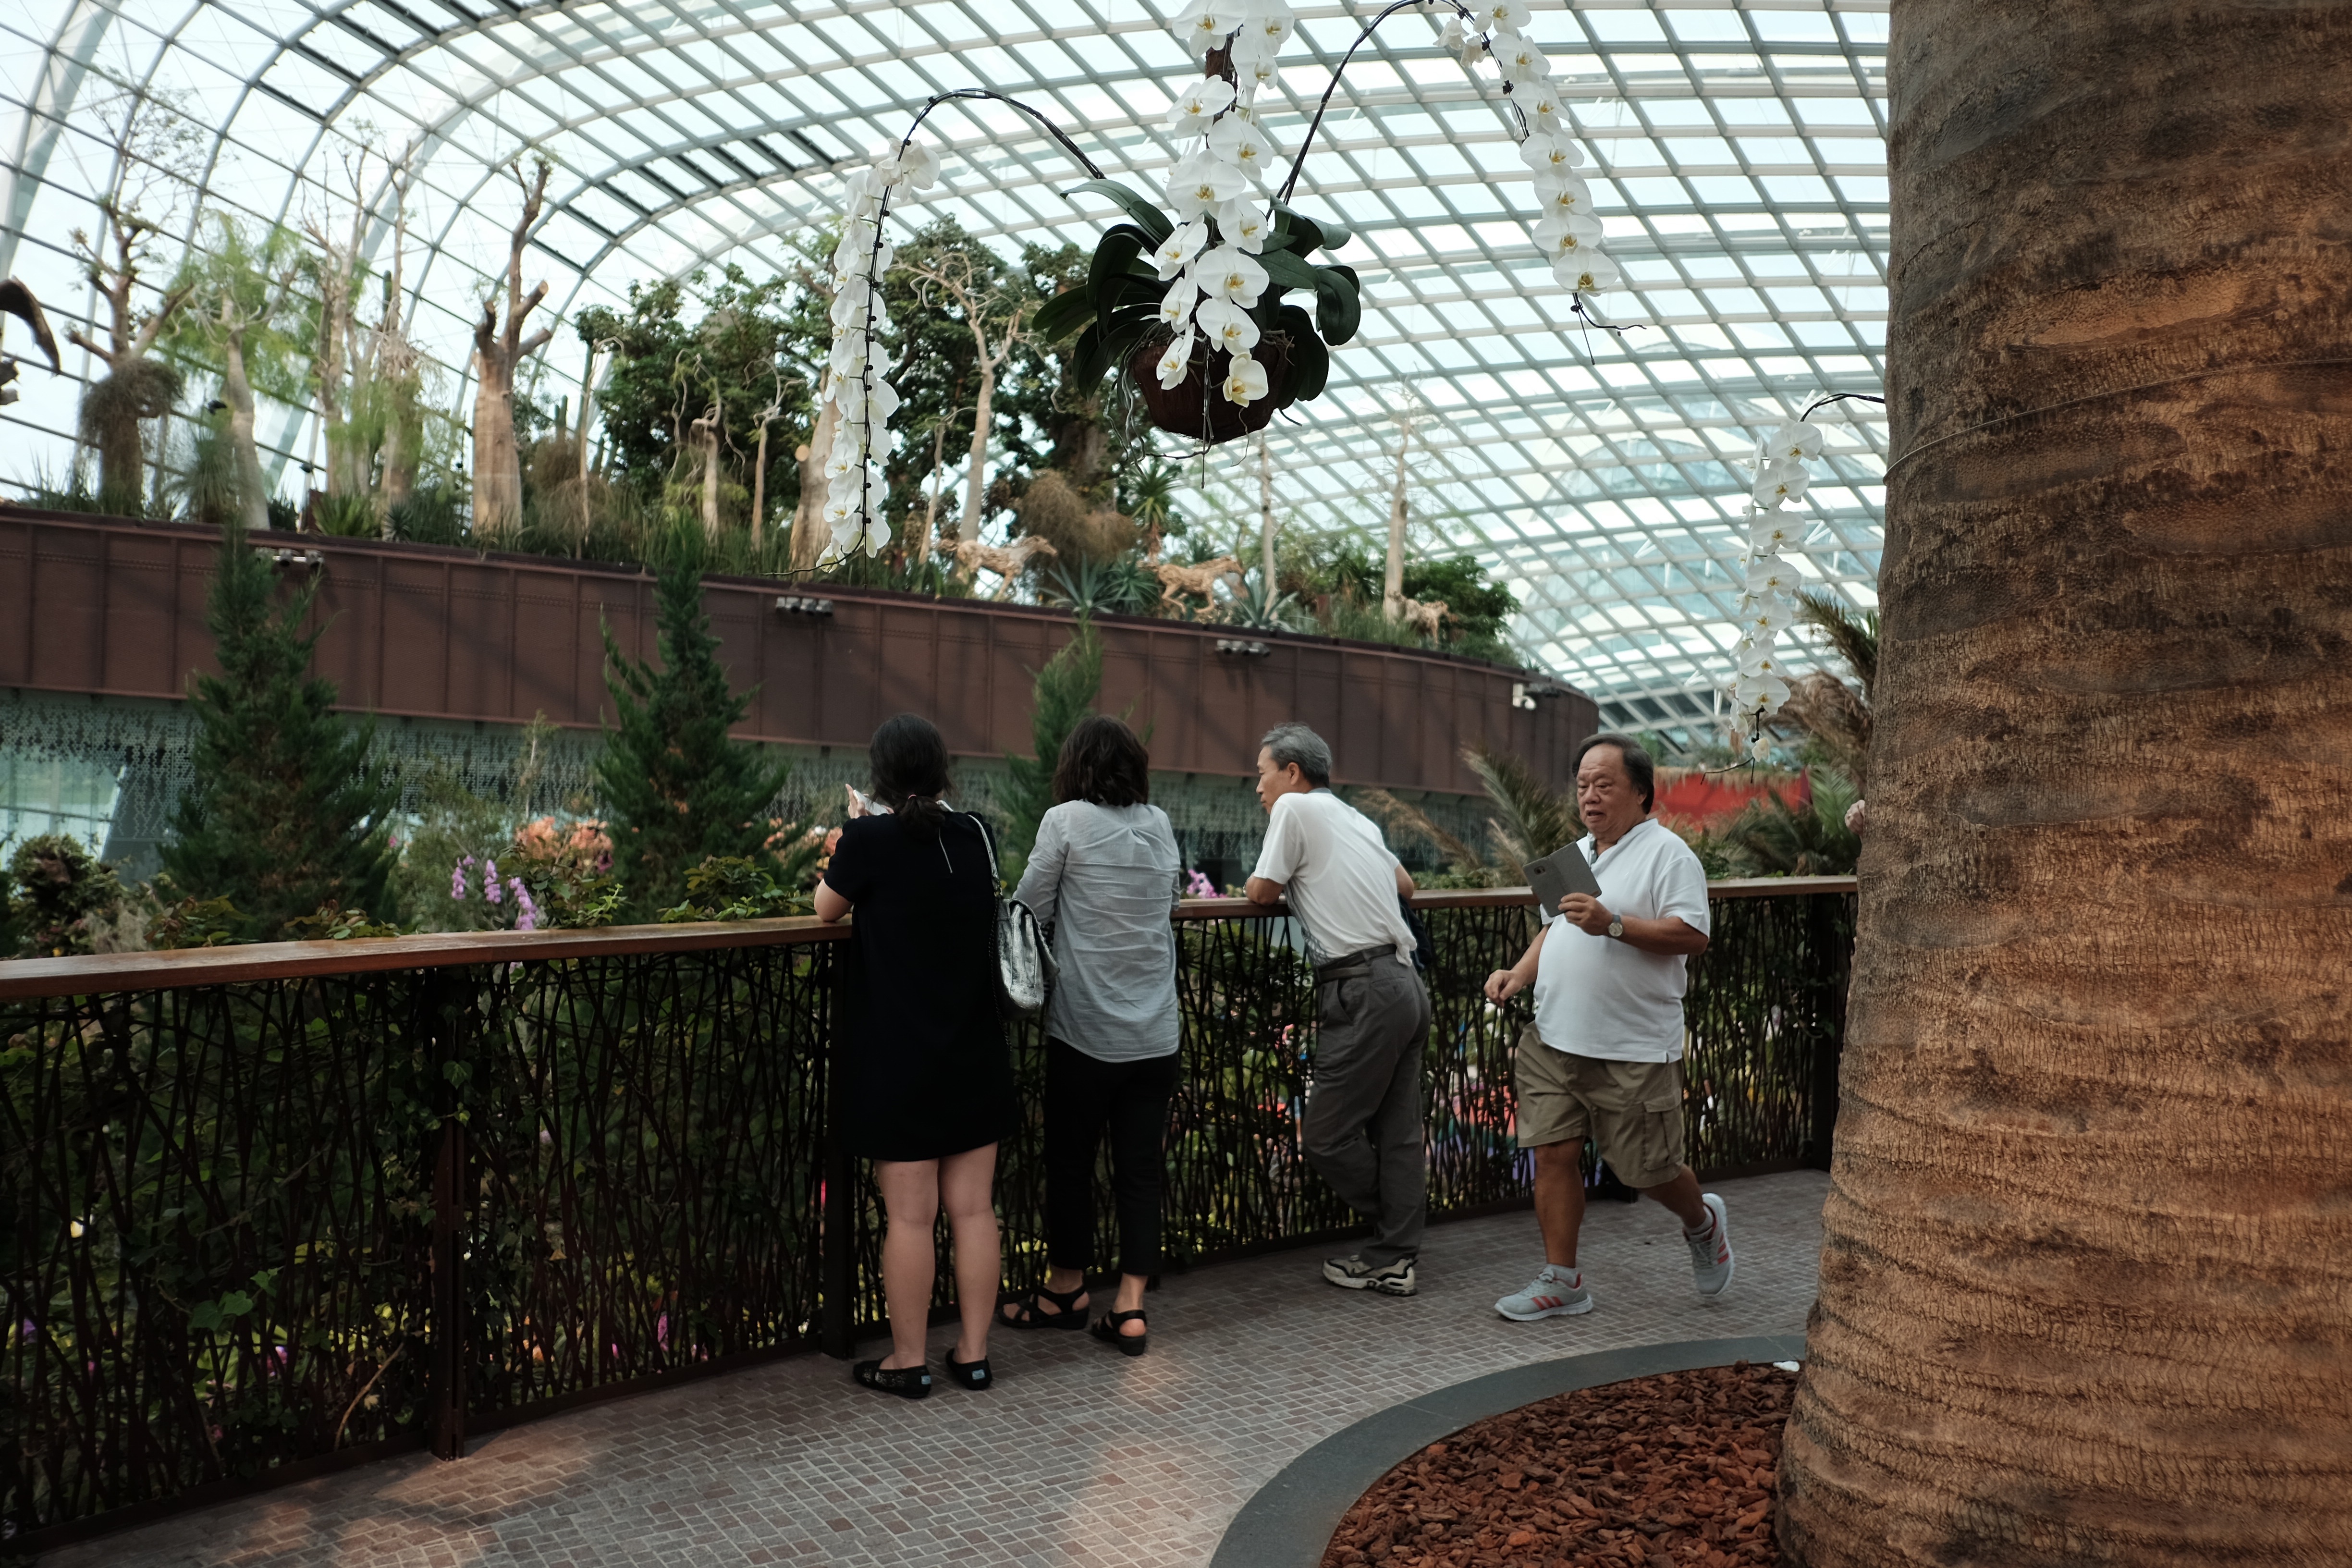
flower, tourism, temple